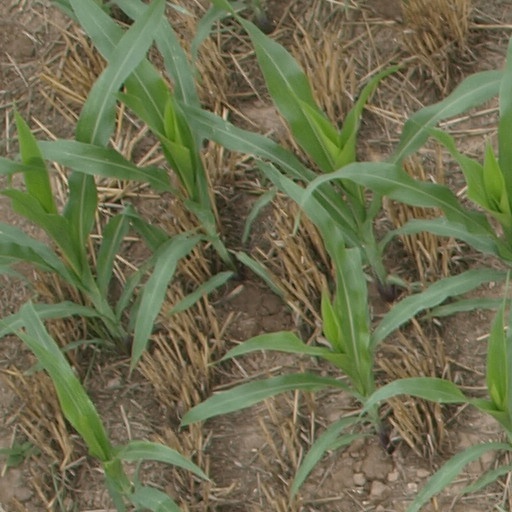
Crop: maize; corn